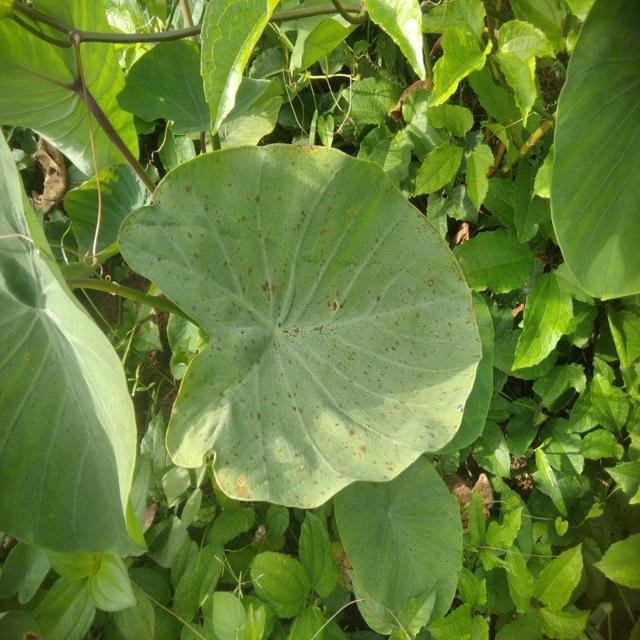
Label: Healthy